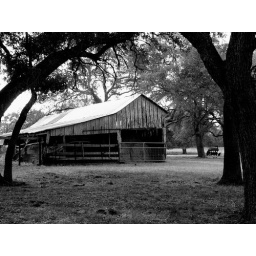
barn in black and white